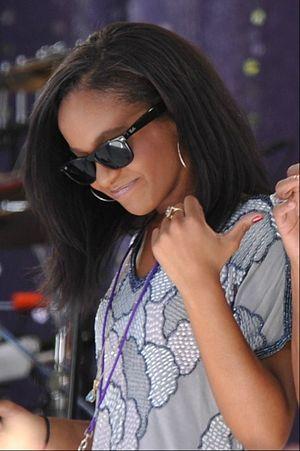
Bobbi Kristina Brown, née le 4 mars 1993 et morte le 26 juillet 2015, est une chanteuse et une personnalité des médias et de la téléréalité américaine.